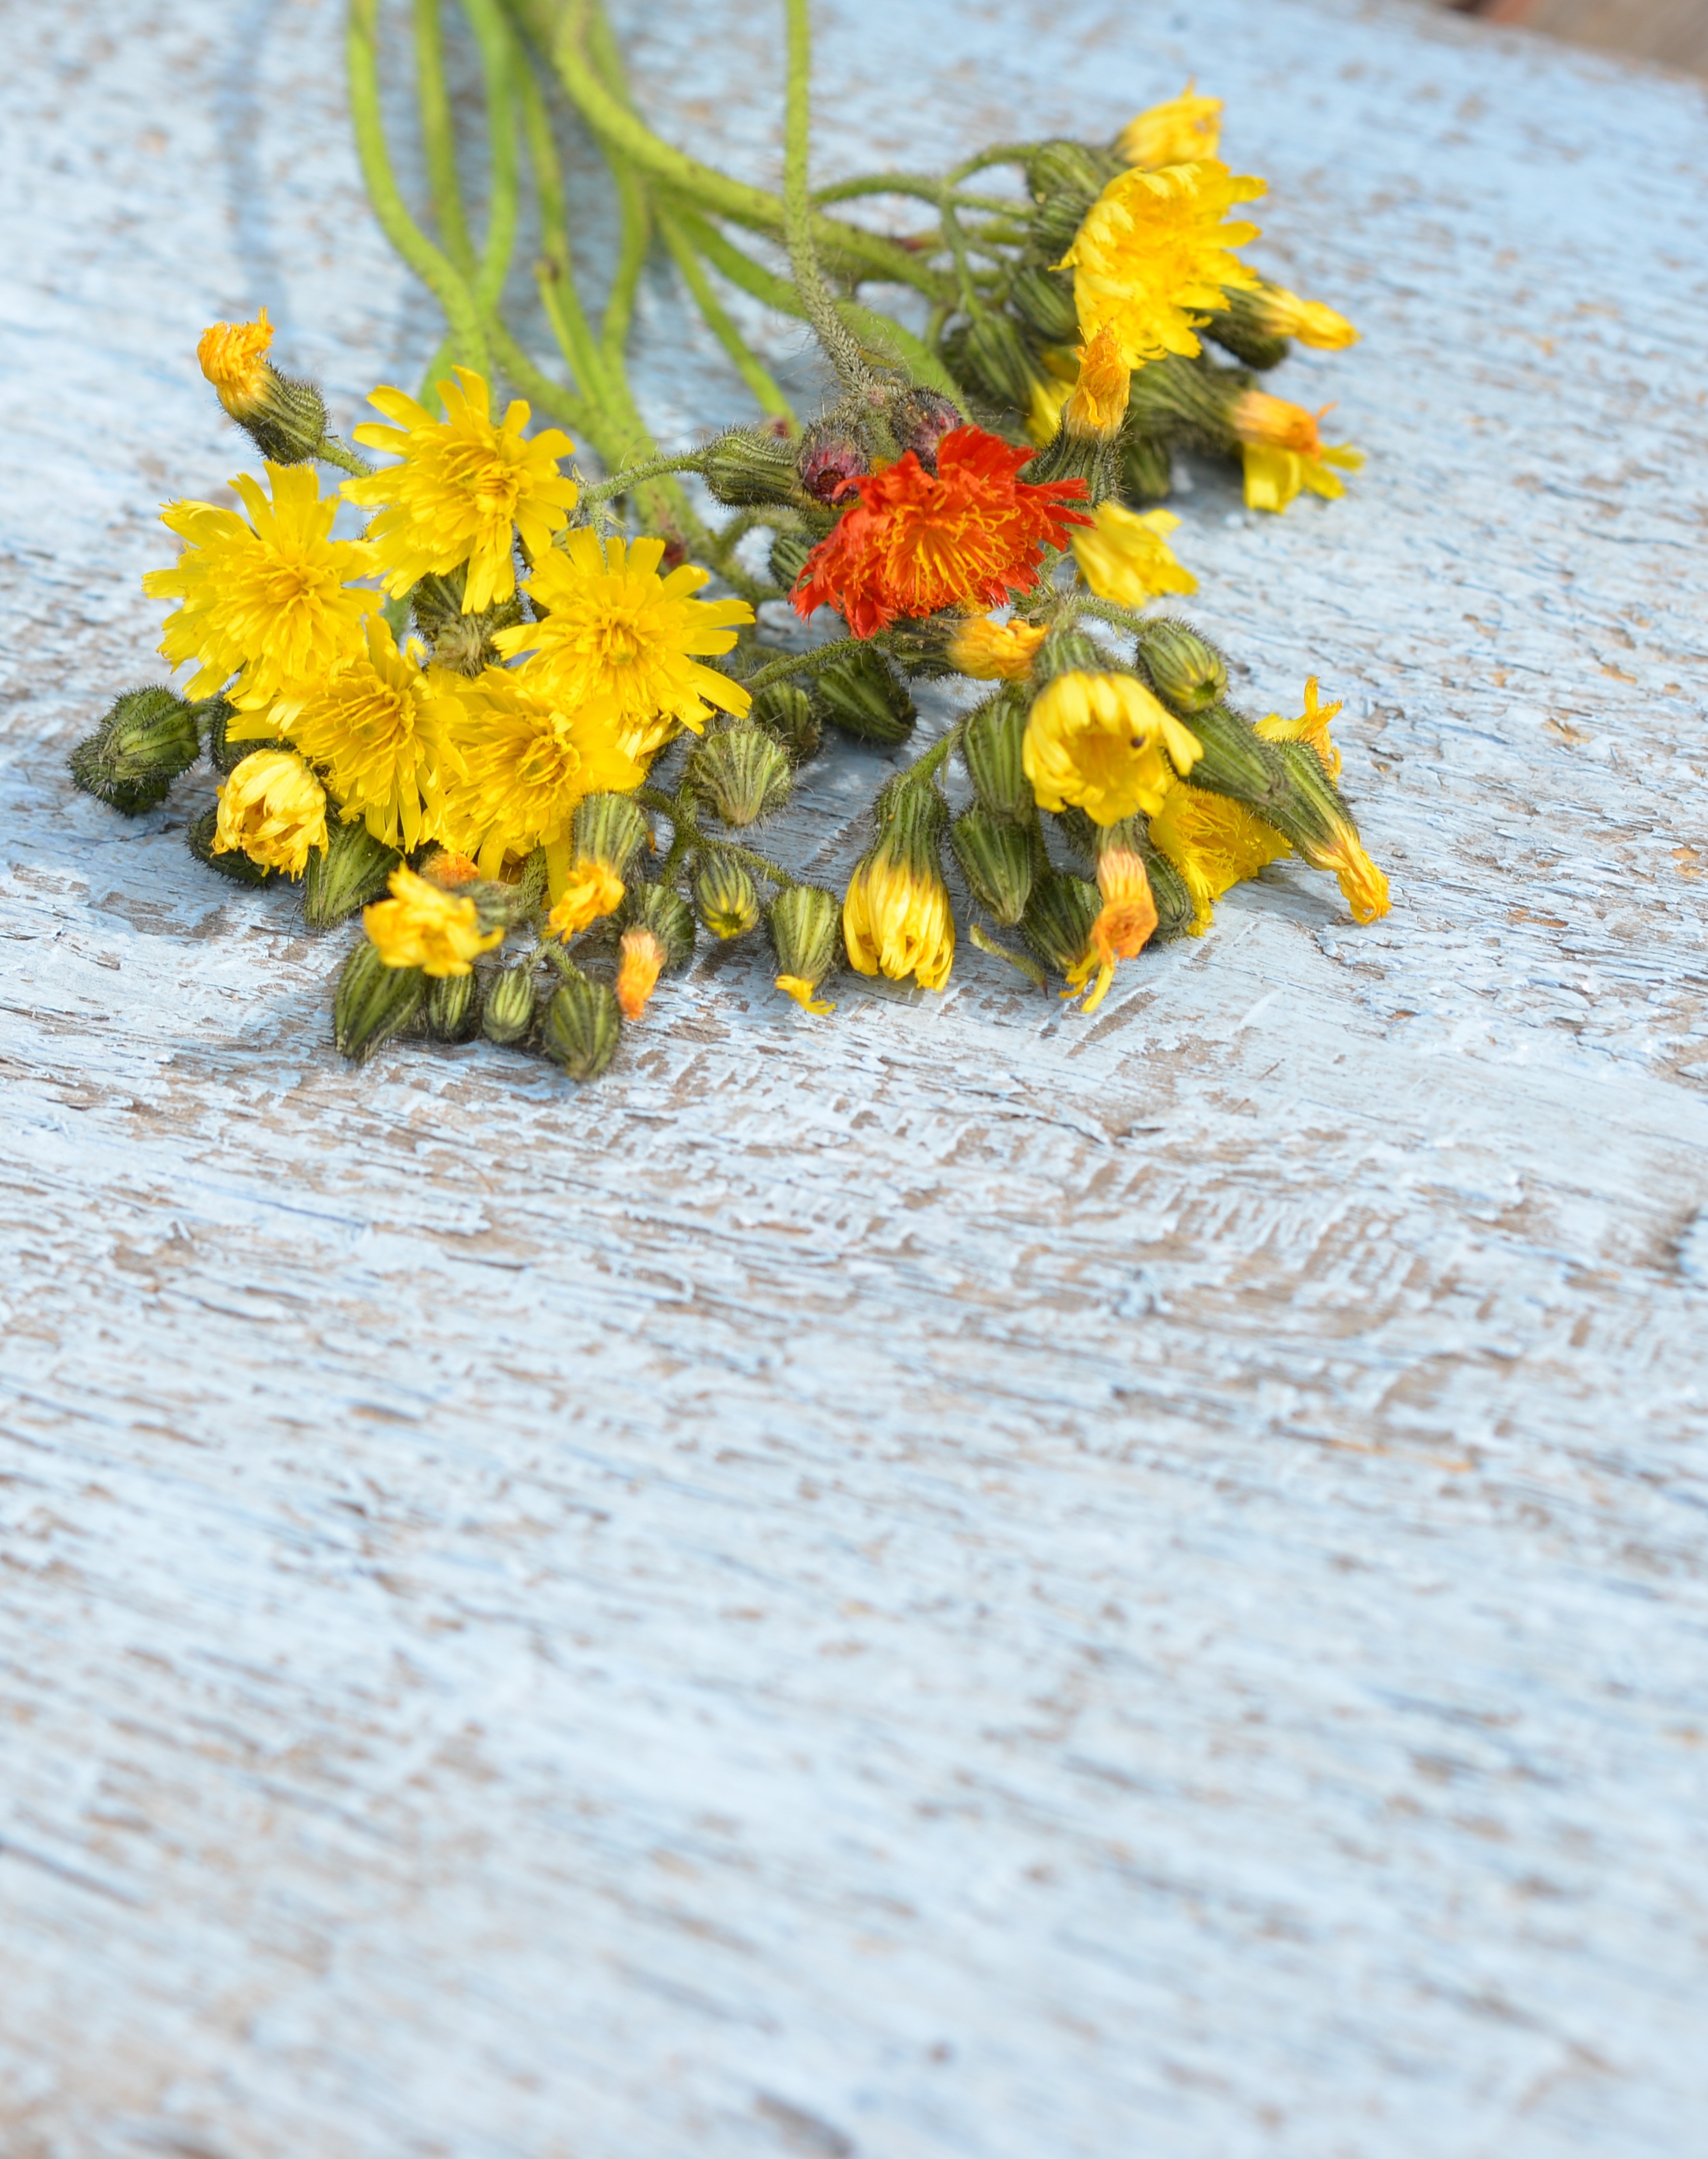
plant, dandelion, leaf, flower, petal, bouquet, autumn, yellow, flora, season, wildflower, floristry, summer flowers, flowers of the field, flowering plant, a yellow flower, flower bouquet, wooden desk, land plant